Caroline Isaacson

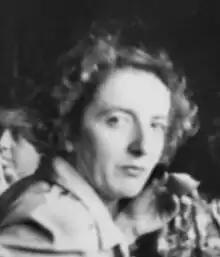
Isaacson in the Australian Women’s Army Service, 1943

Caroline "Lynka" Isaacson (14 September 1900 – 23 January 1962) was a Jewish journalist and editor in Melbourne, Australia.